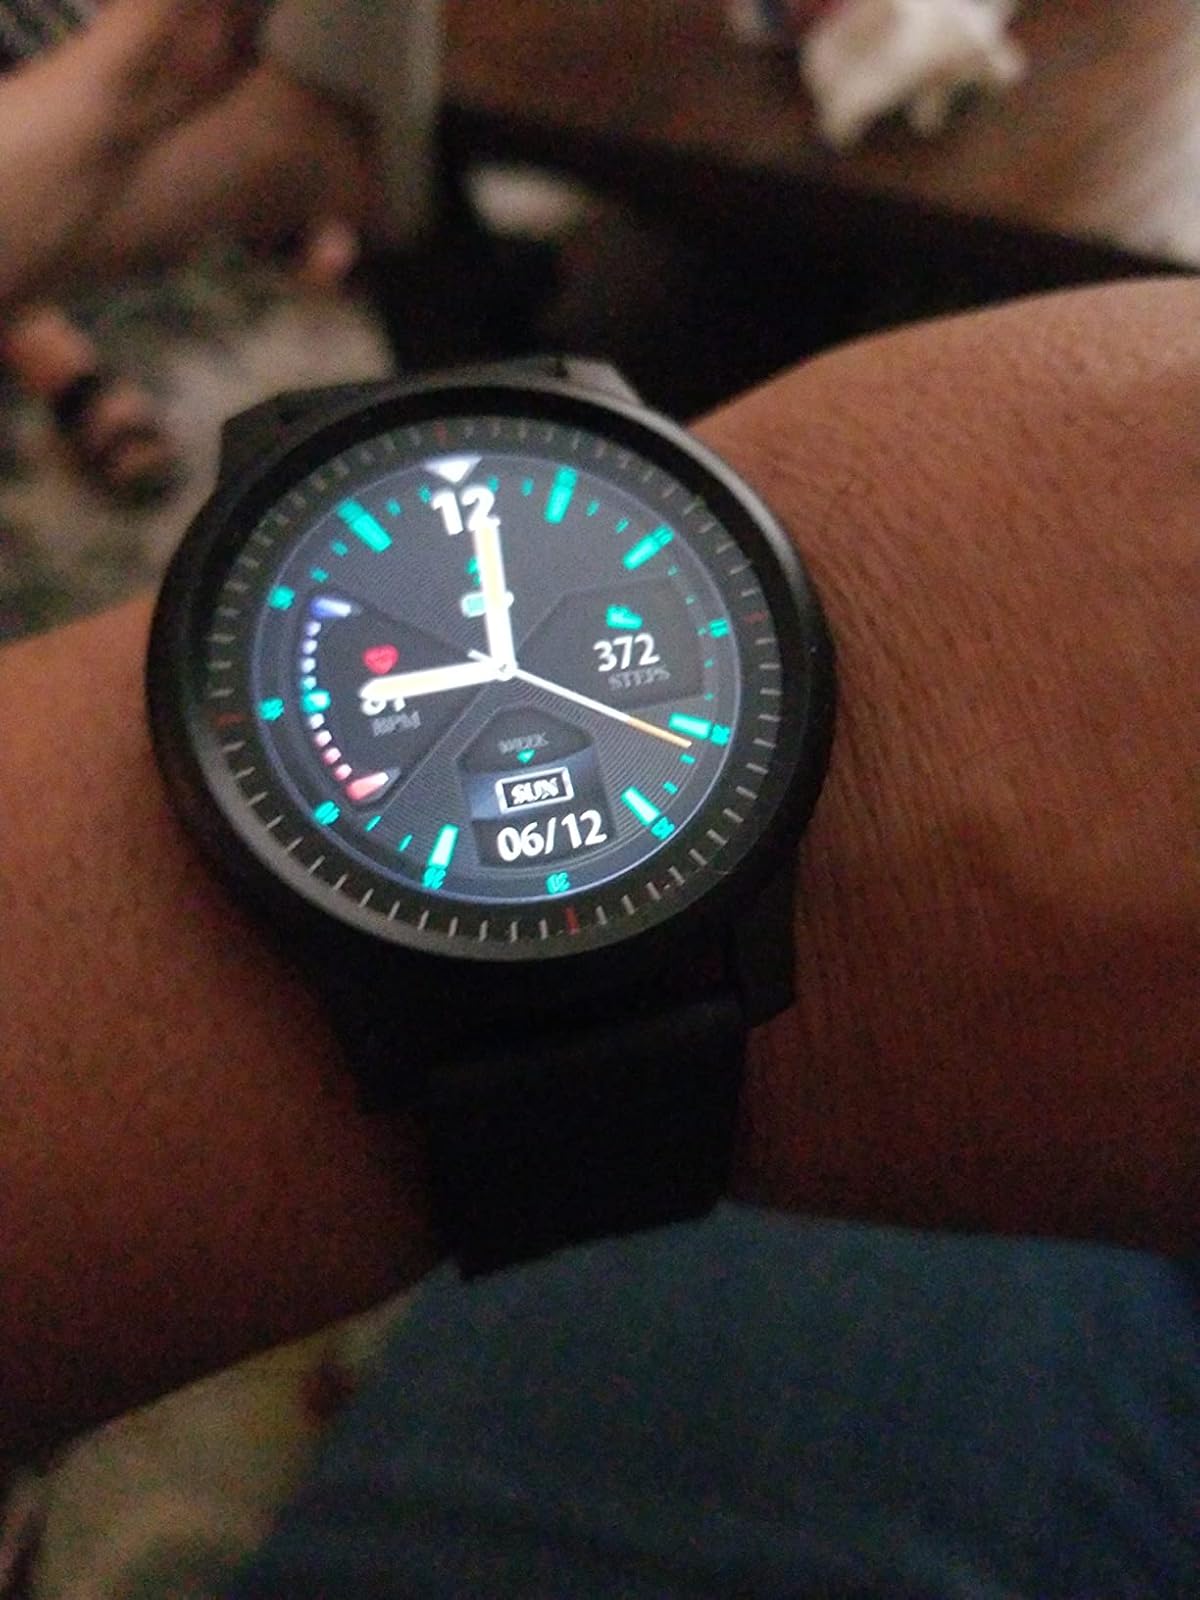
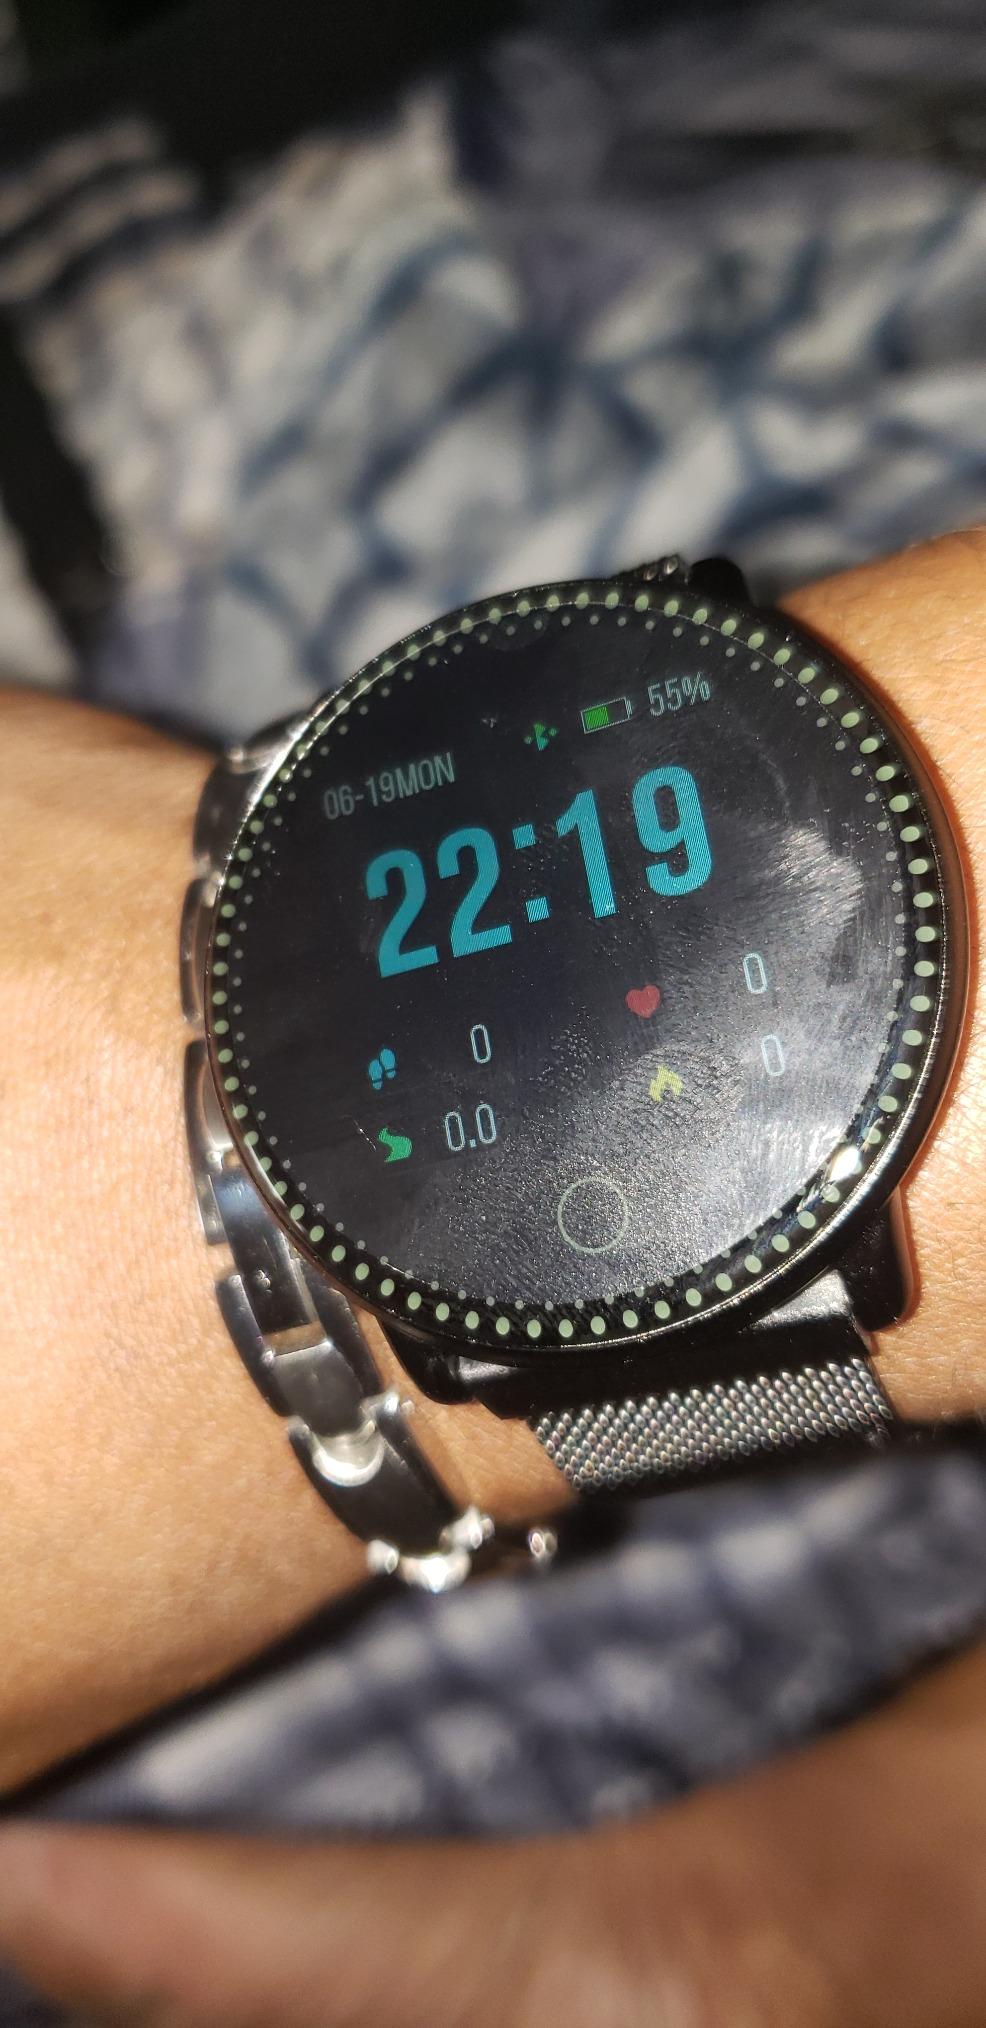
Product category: smartwatch
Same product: no